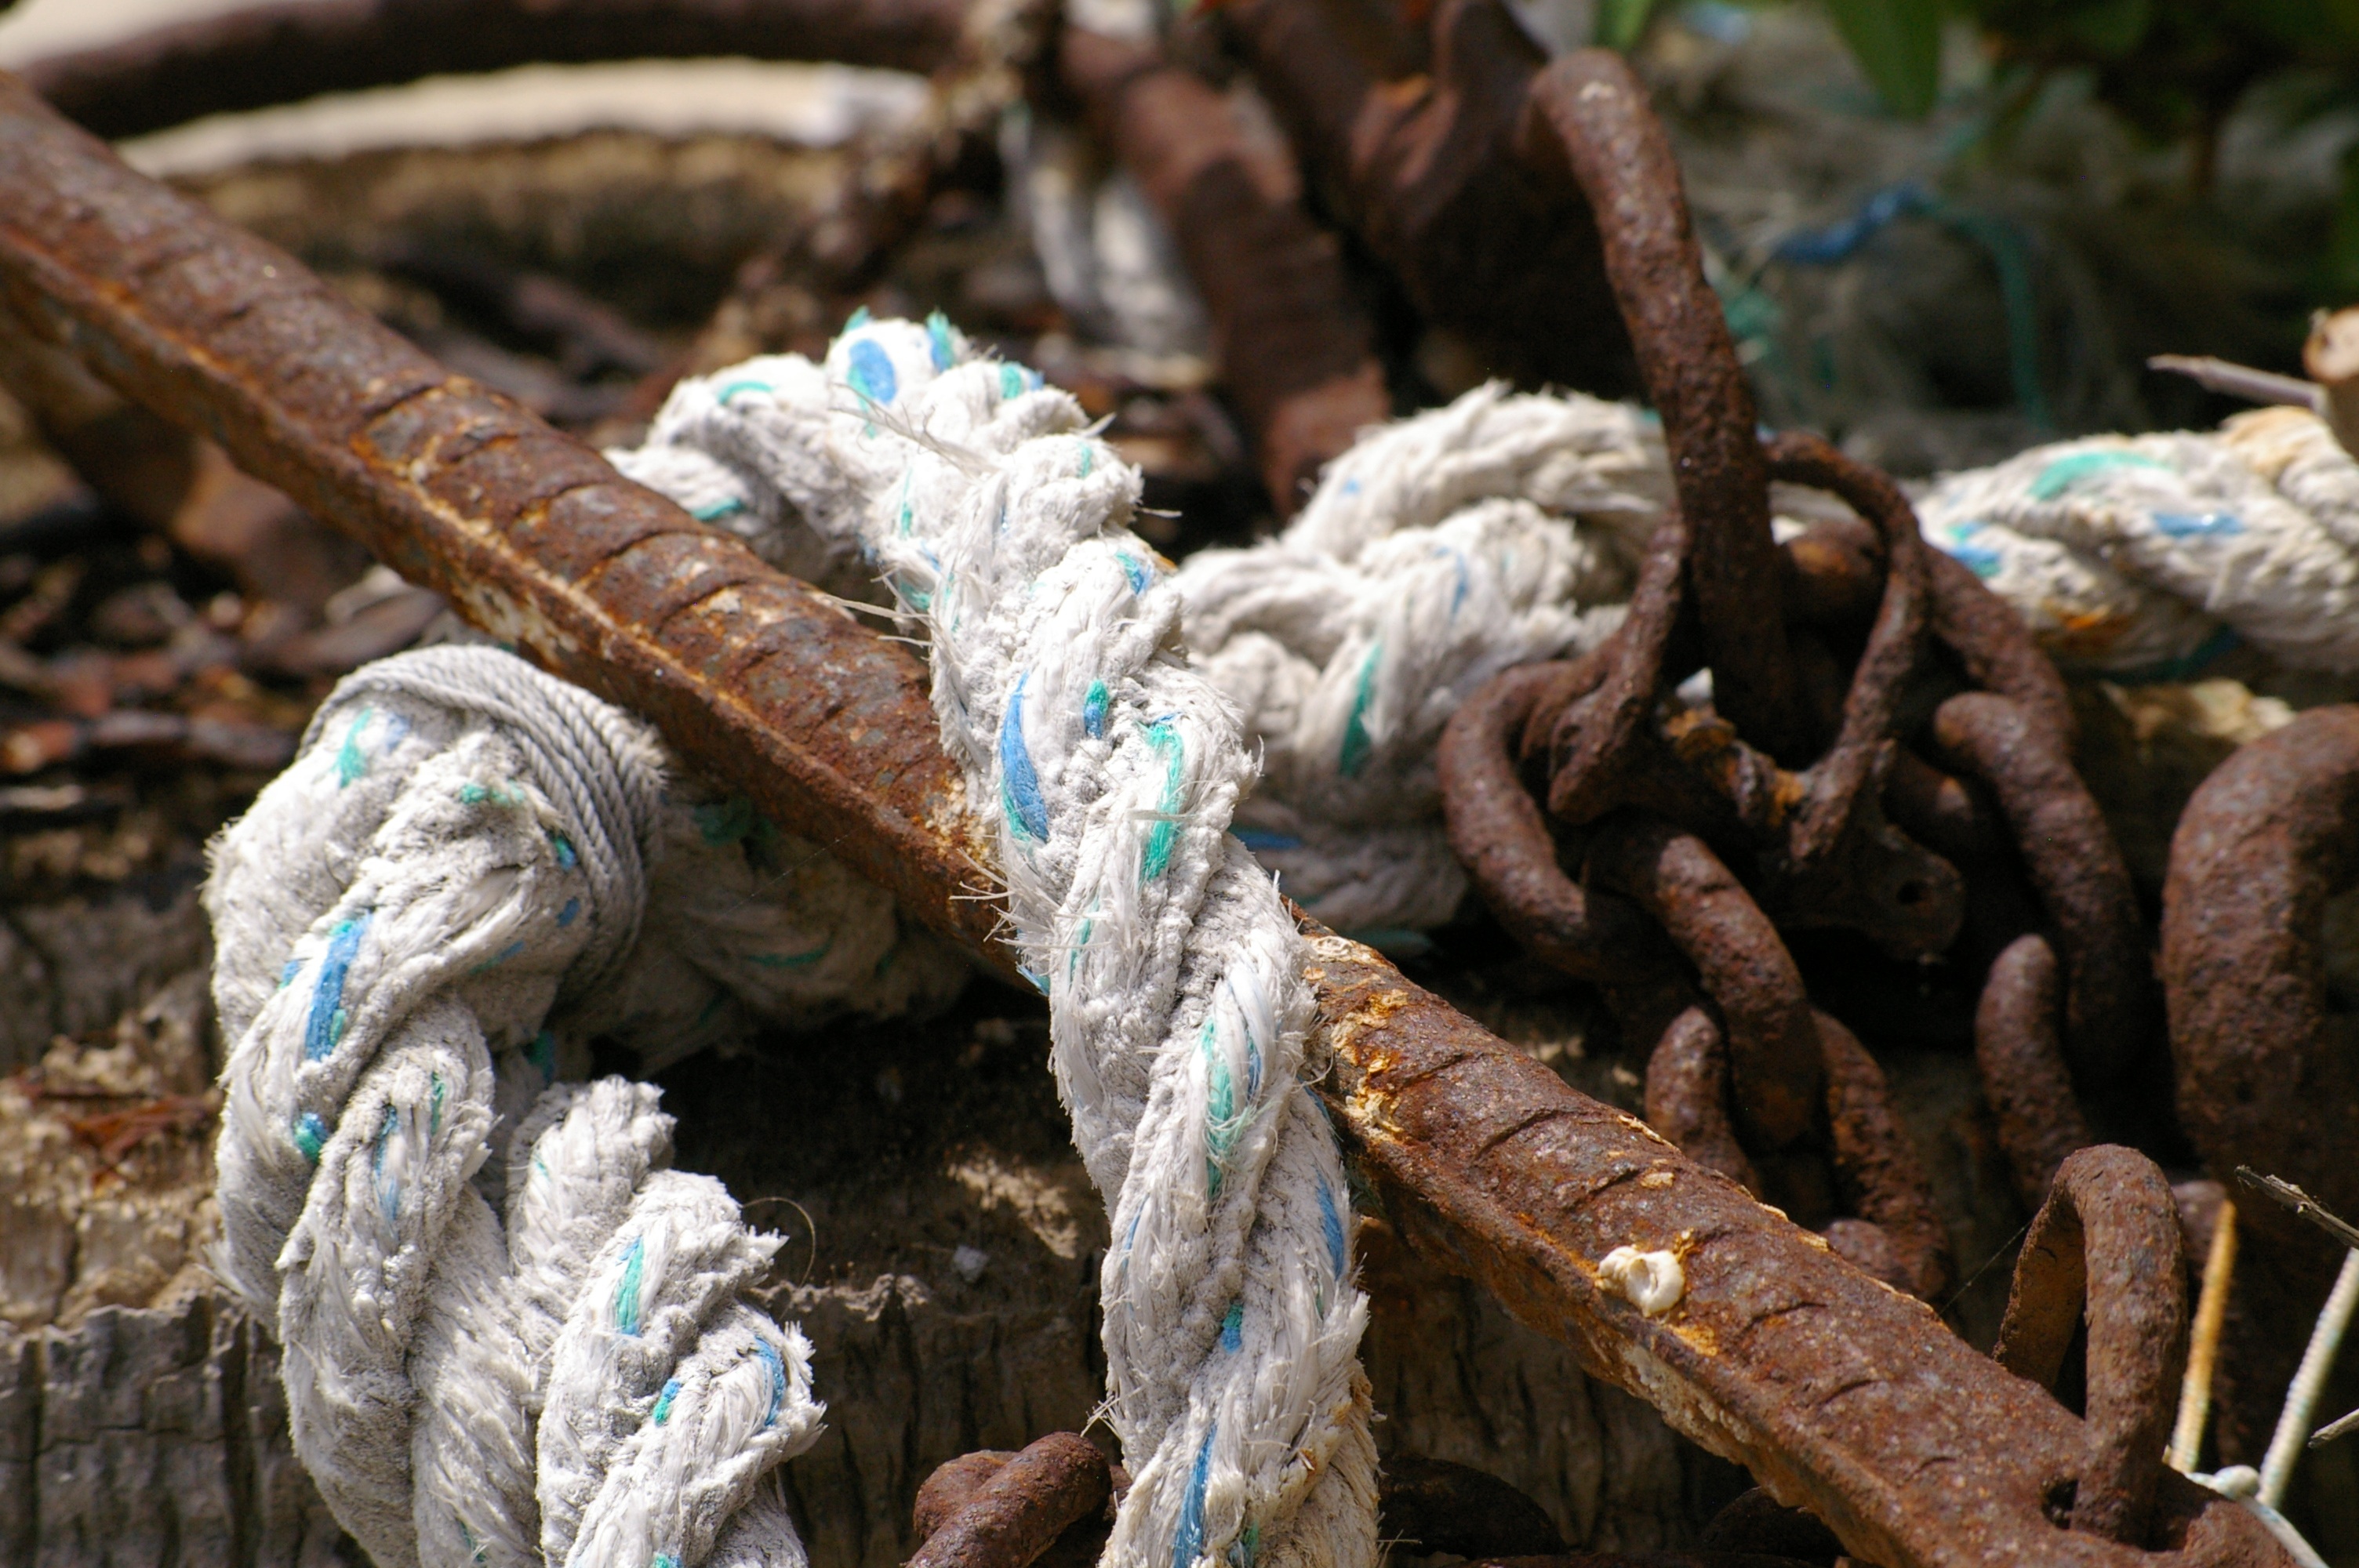
rope, wood, old, ship, boot, food, holiday, deco, anchor, rusted, carving, shipping, maritime, stainless, seafaring, harness lines